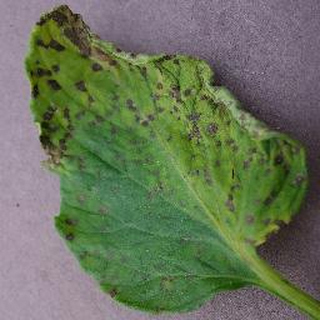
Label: tomato_septoria_leaf_spot